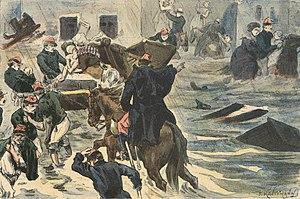
Le 10 juillet 1849, une trombe inonde la ville de Saint-Etienne où le 12e dragons est en garnison. Pendant 2 jours et une nuit, les dragons rivalisent de zèle et de dévouement et donnent un exemple admirable. Les dragons Honart, Carle et Maurus sauvent d'une maison d'école inondée une femme et plus de 20 enfants. Le maréchal des logis Tartarot, au péril de sa vie, sauve une femme en l'emportant sur son cheval. Pendant les 2 jours que dure l'inondation, on voit les dragons sur tous les points dangereux, disputant les victimes au torrent furieux et se sacrifiant sans compter pour le salut des populations.
Le 12ᵉ régiment de dragons, est une unité de cavalerie de l'armée française, créé sous la Révolution à partir du régiment d'Artois dragons, un régiment français d'Ancien Régime actuellement dissoute.